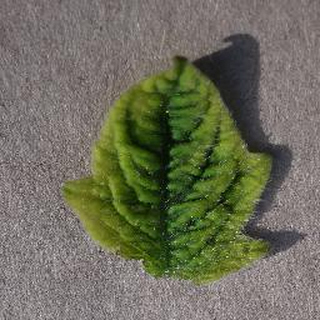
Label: tomato_yellow_leaf_curl_virus